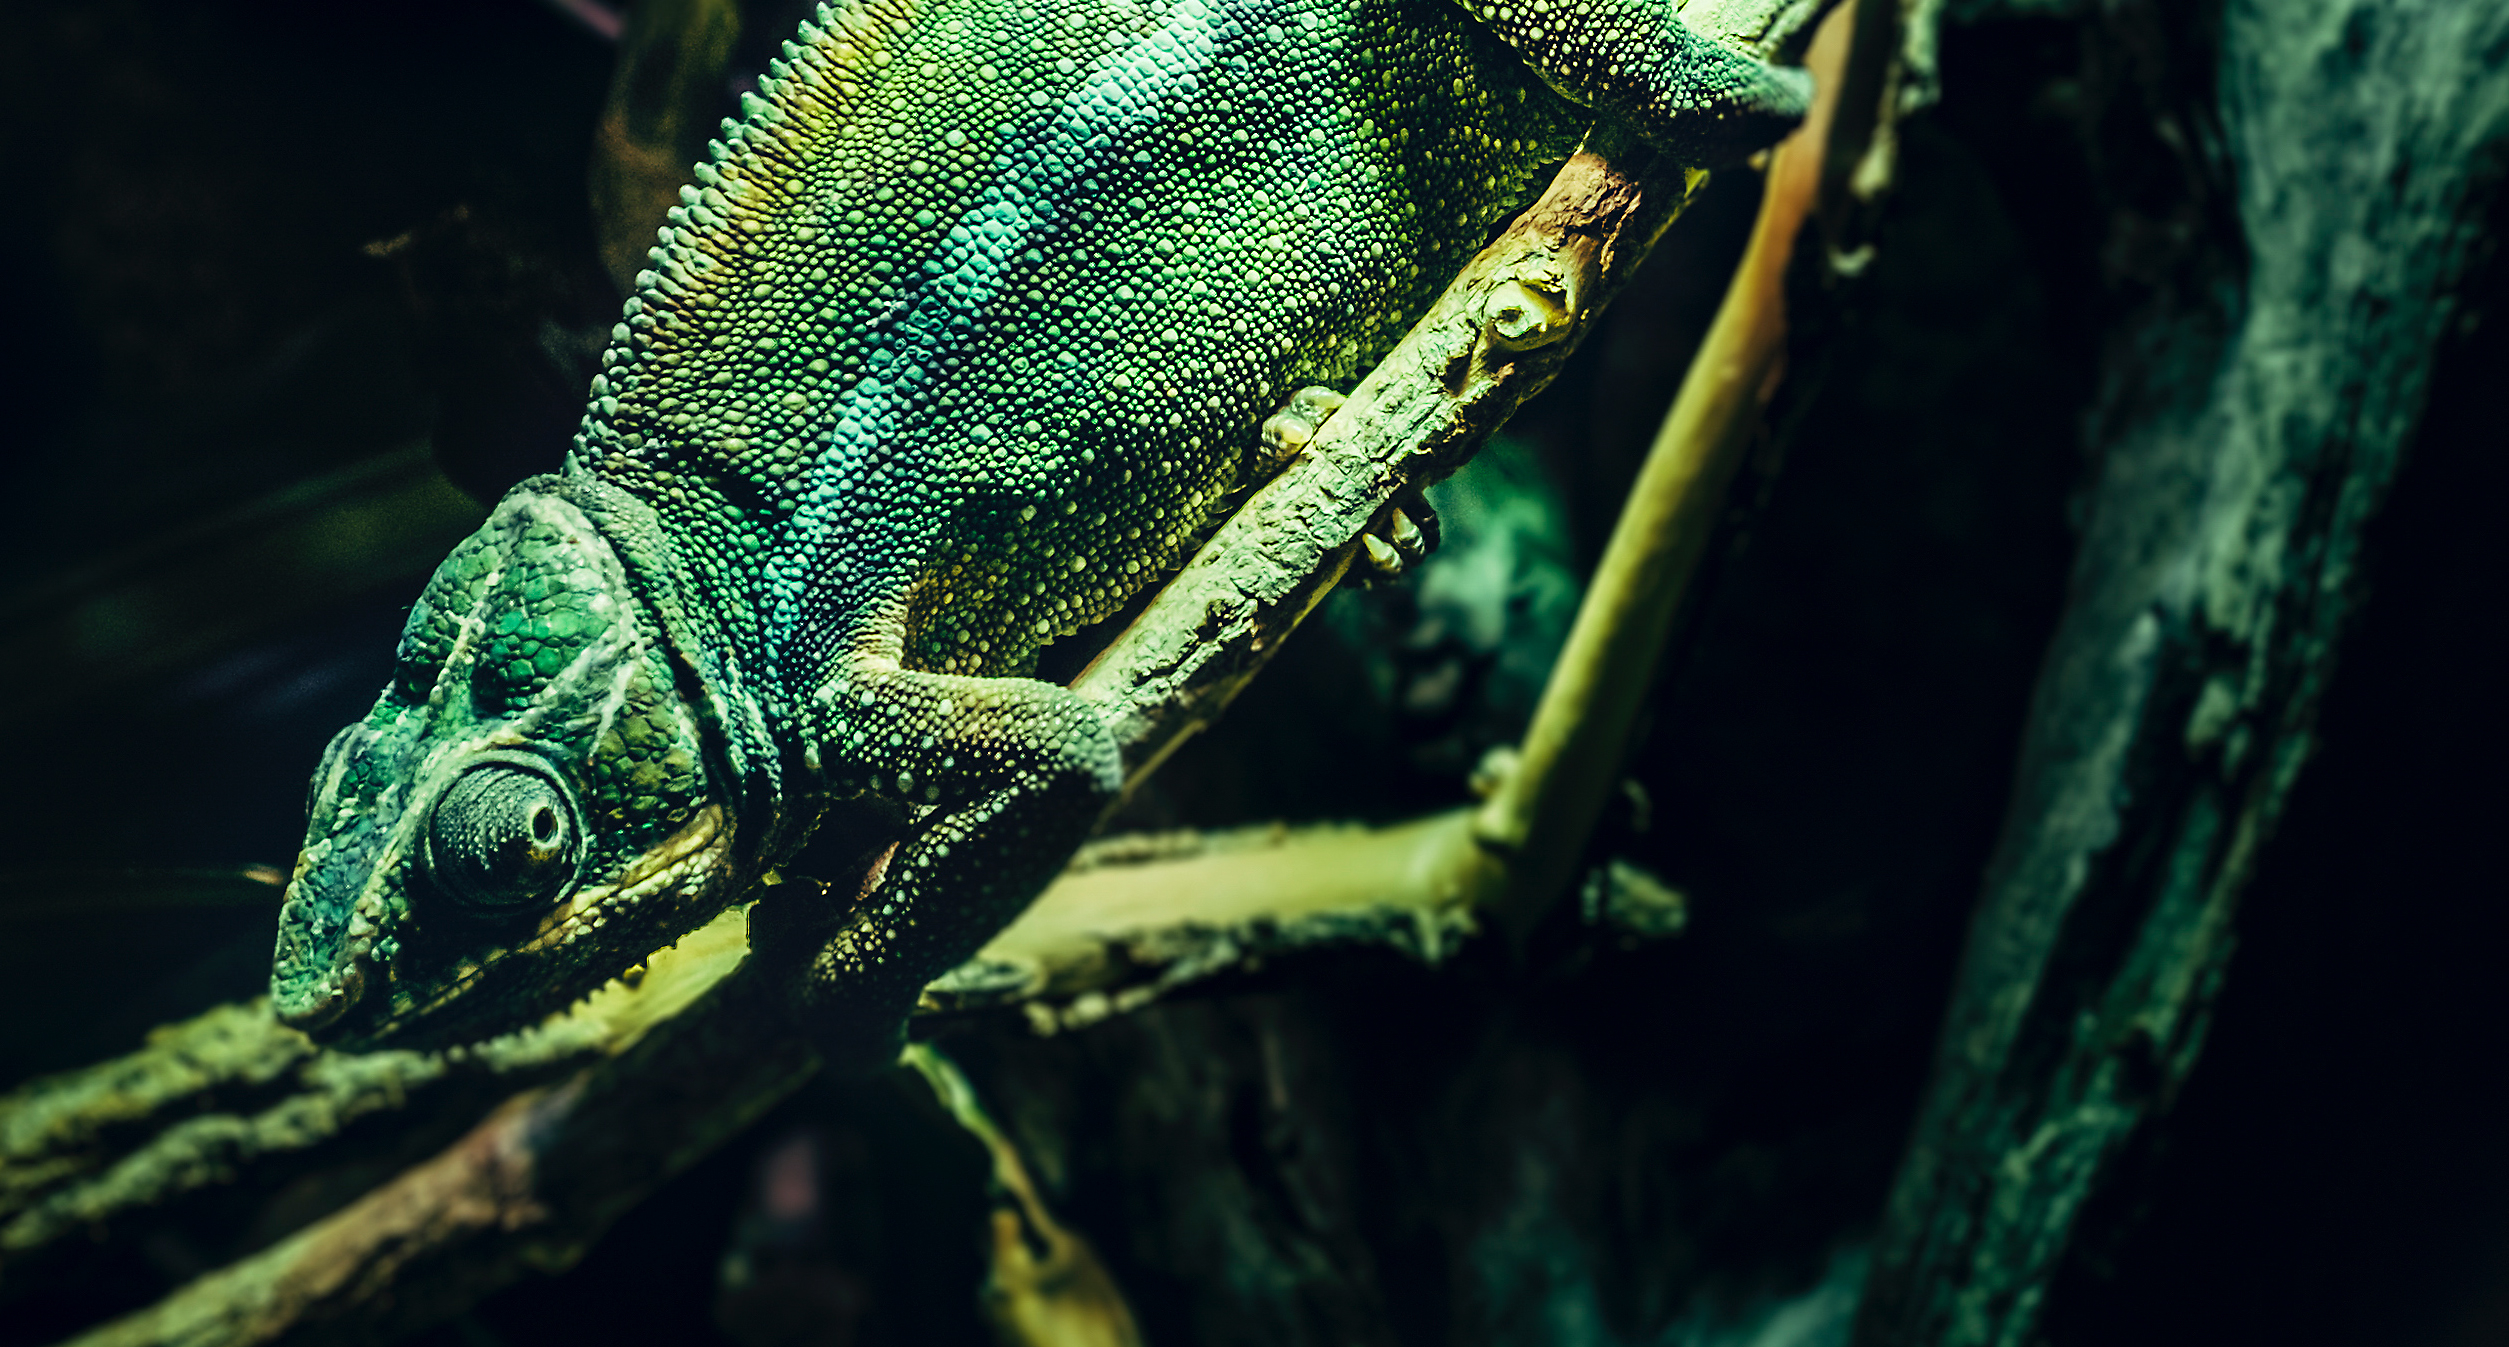
wildlife, green, biology, reptile, fauna, lizard, chameleon, vertebrate, marine biology, scaled reptile